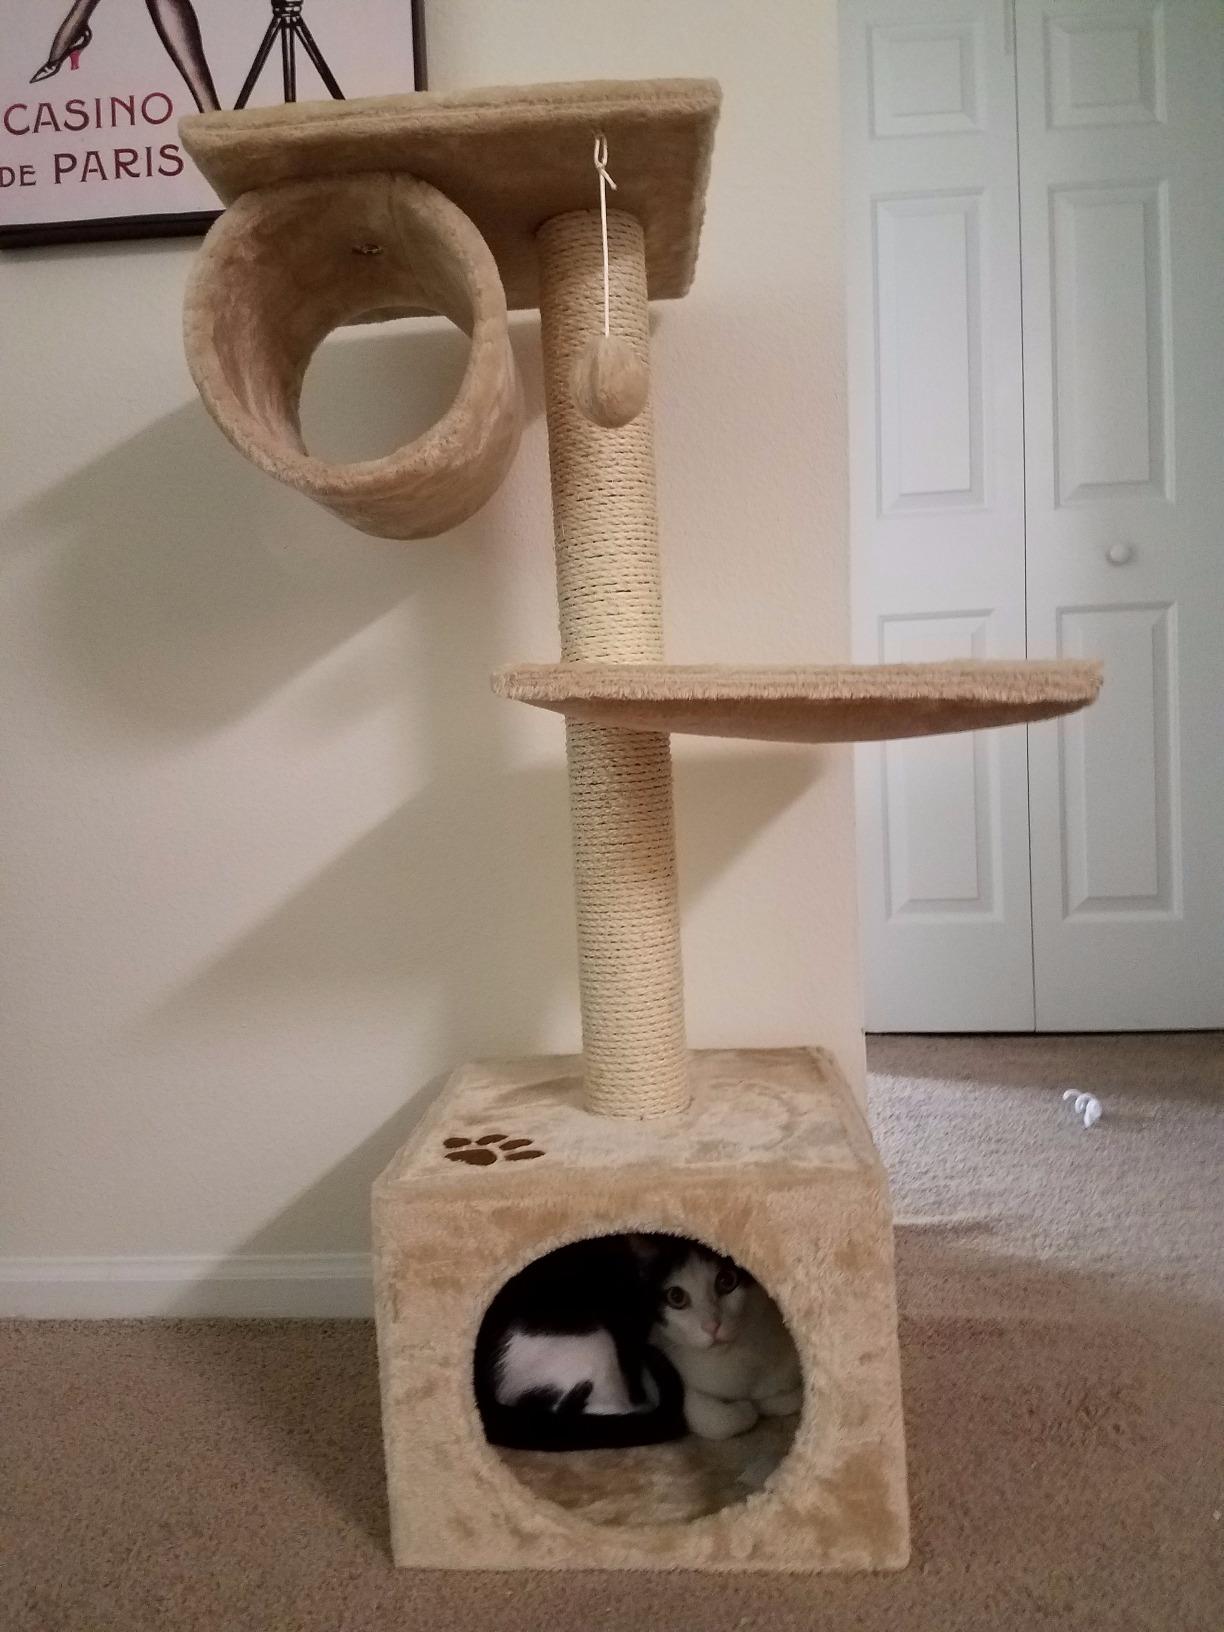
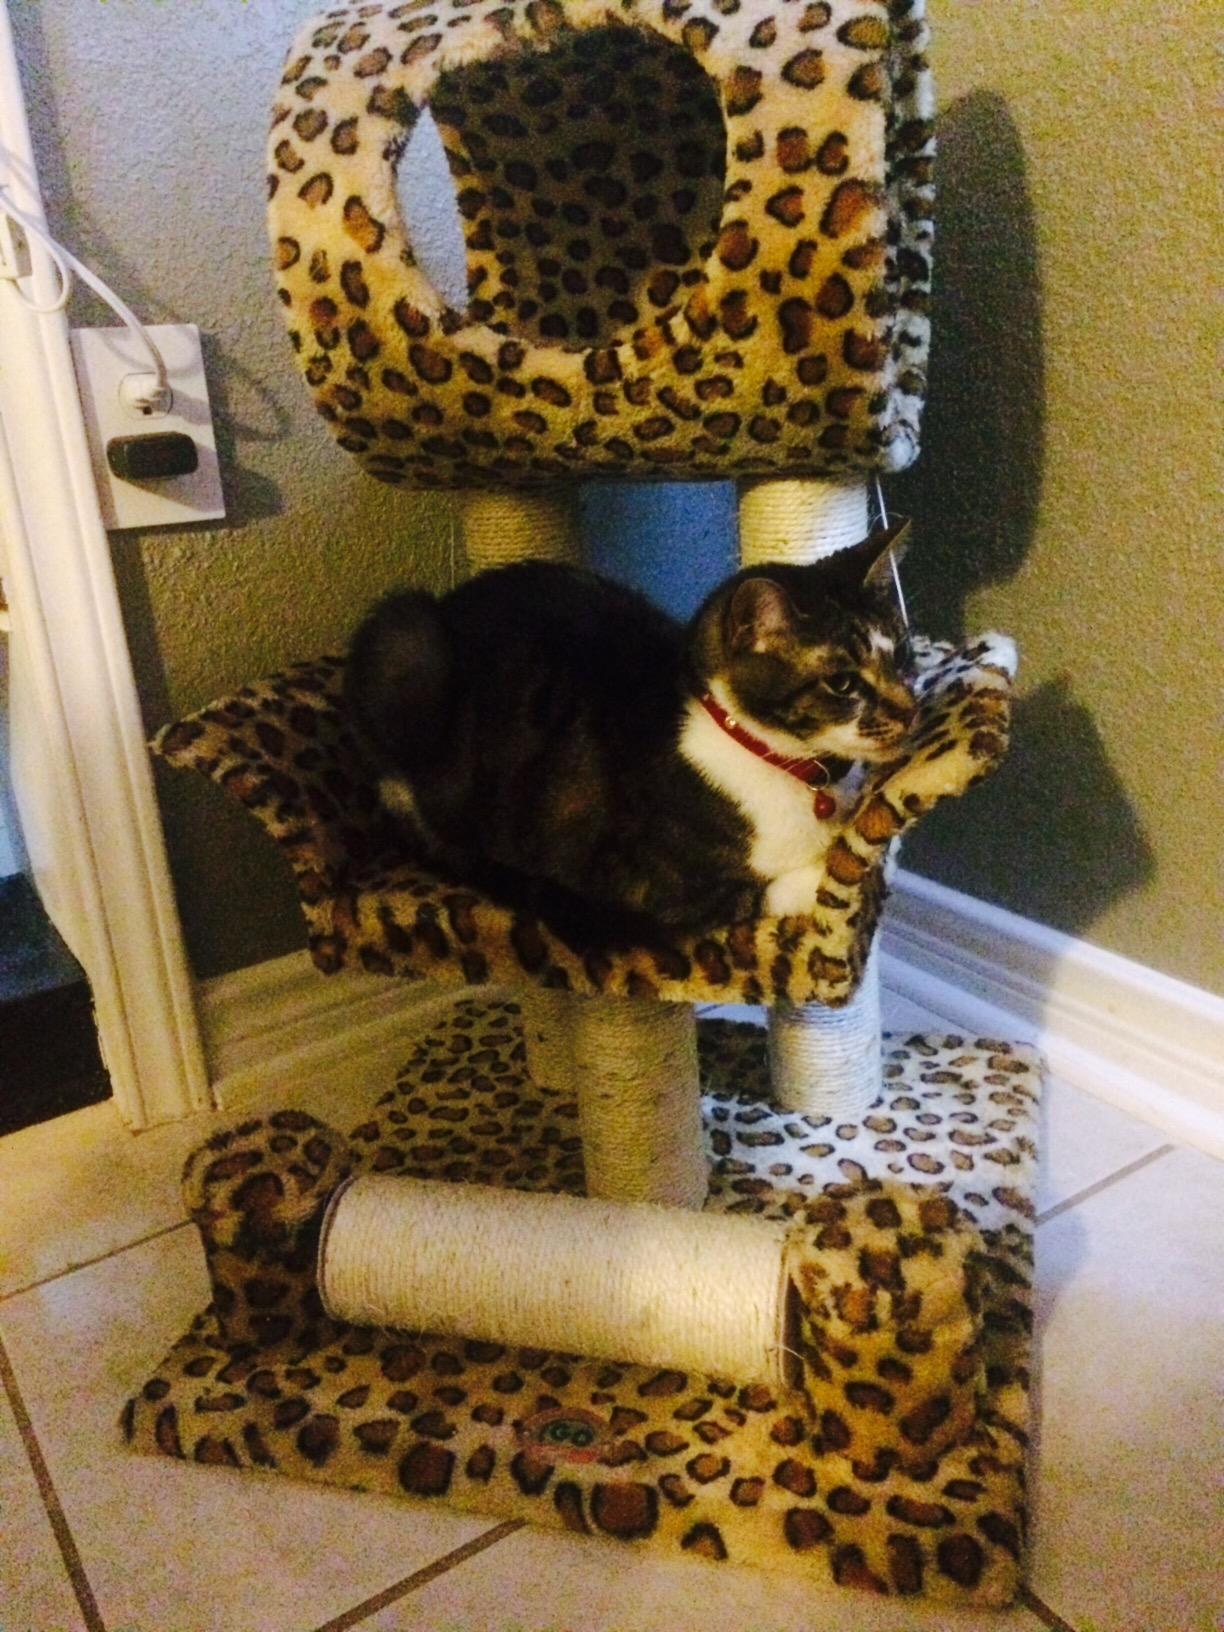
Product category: items_cat tree
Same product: no